Fam (TV series)

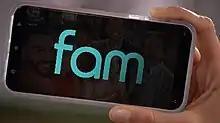

Fam is an American television sitcom created by Corinne Kingsbury and that aired on CBS from January 10 to April 11, 2019. It stars Nina Dobrev, Tone Bell, Odessa Adlon, Sheryl Lee Ralph, Brian Stokes Mitchell and Gary Cole.